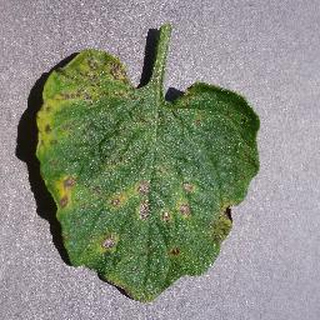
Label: tomato_septoria_leaf_spot